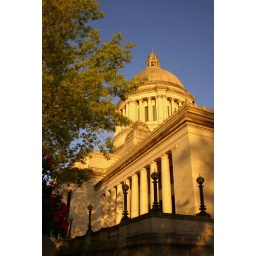
Washington State Capital building in the golden light of the setting sun